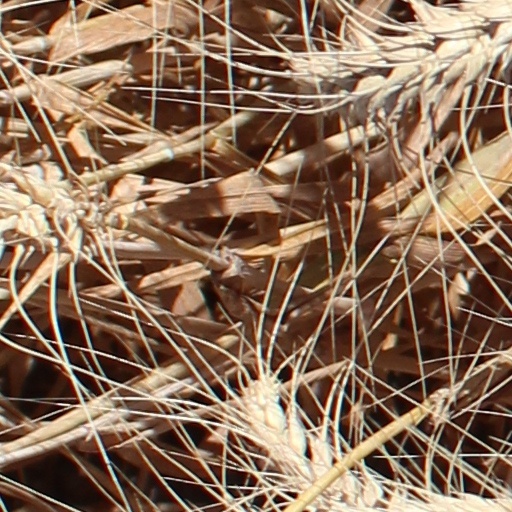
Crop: wheat